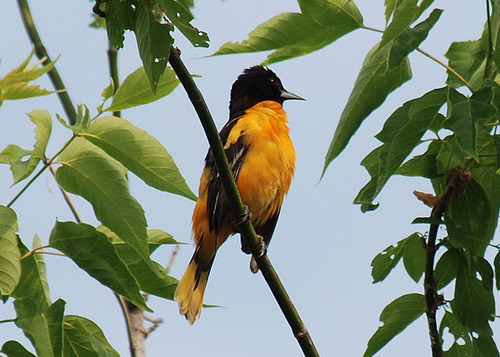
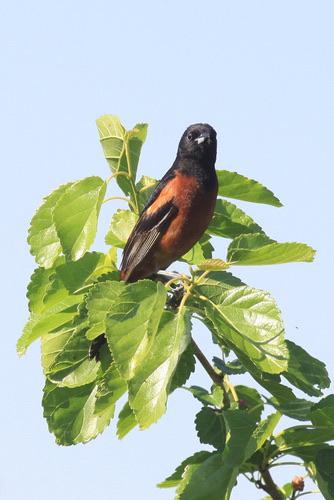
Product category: misc
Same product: yes